Cosmetics

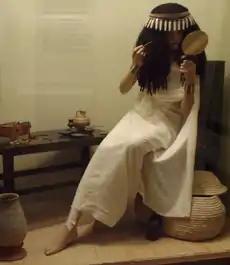
Imaginary depiction of an ancient Egyptian woman applying makeup. Painting from the Royal Ontario Museum, Canada.

Though there are a large number of different cosmetics used for a variety of different purposes, all cosmetics are typically intended to be applied externally. These products can be applied to the face (on the skin, lips, eyebrows, and eyes), to the body (on the skin, particularly the hands and nails), and to the hair. These products may be intended for use as skincare, personal care, or to alter the appearance, with the subset of cosmetics known as makeup primarily referring to products containing colour pigments intended for the purpose of altering the wearer's appearance; some manufacturers will distinguish only between "decorative" cosmetics intended to alter the appearance and "care" cosmetics designed for skincare and personal care.